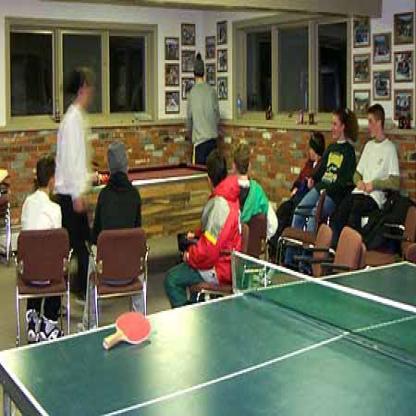
Scene: Indoor